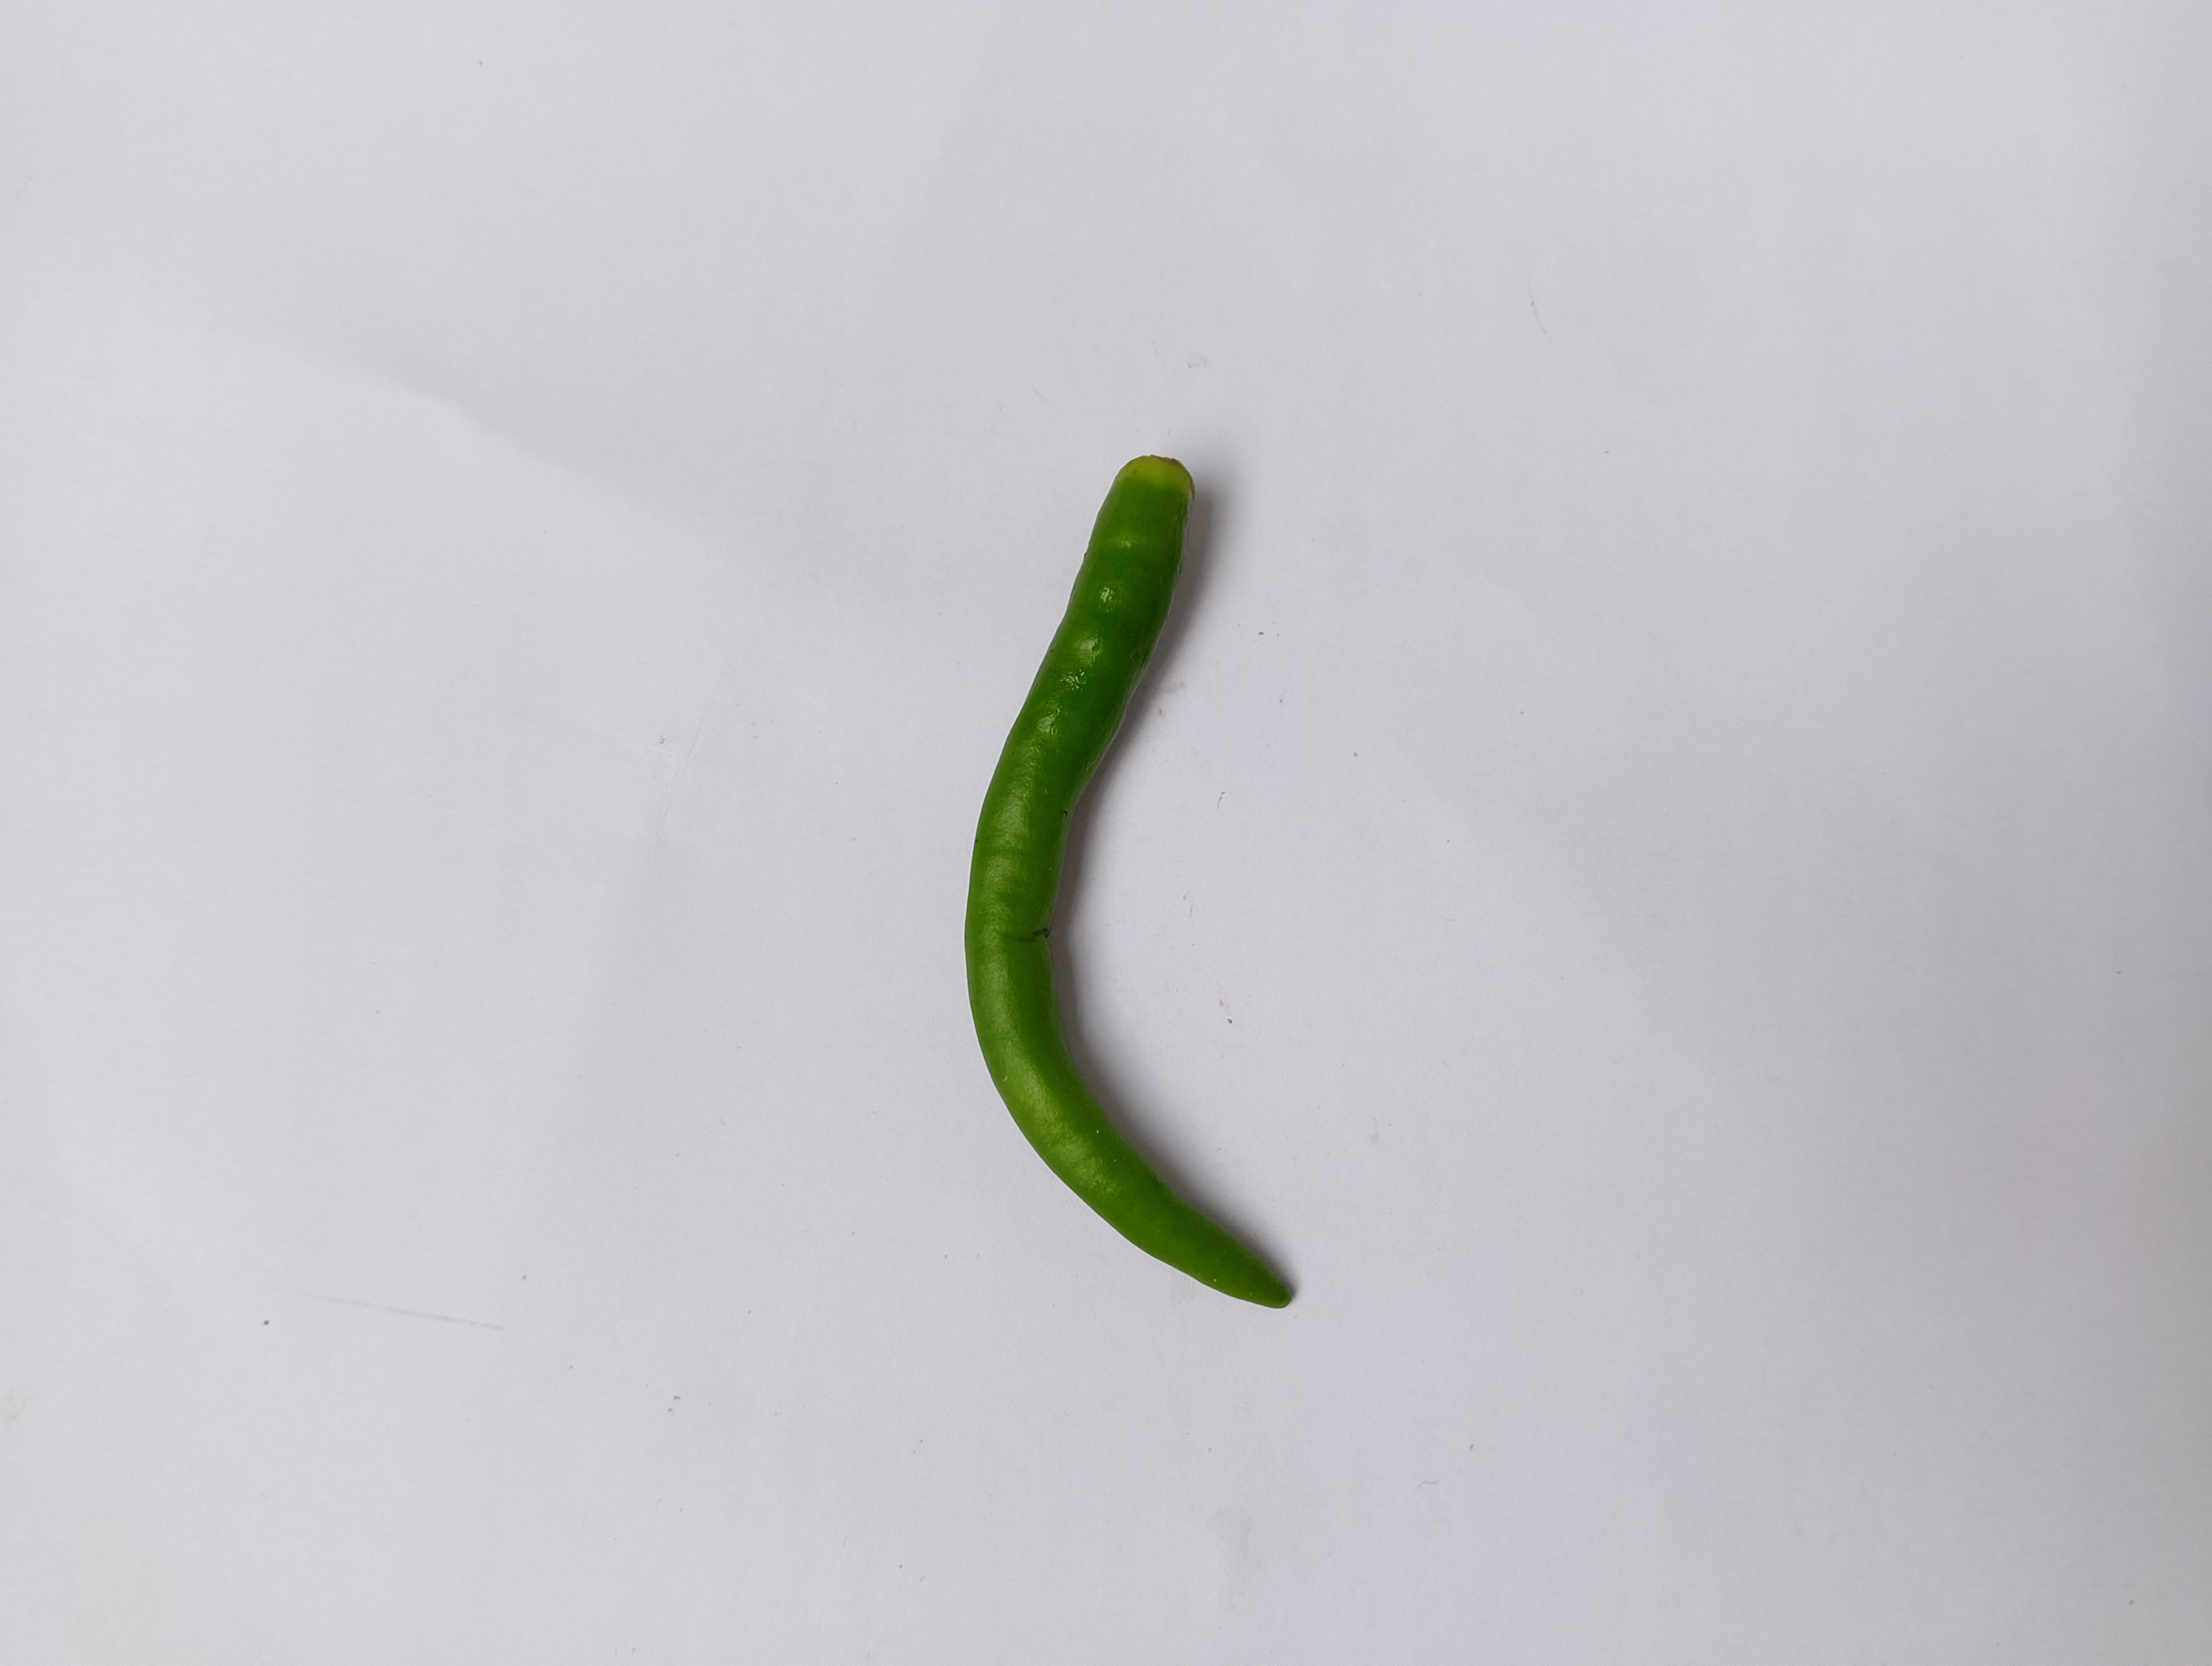
Label: Green Chili